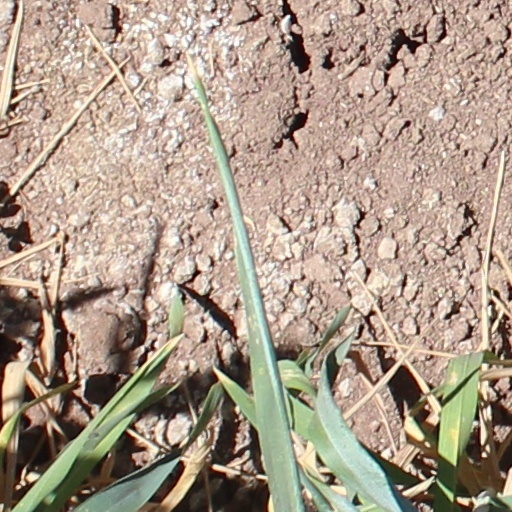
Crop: wheat